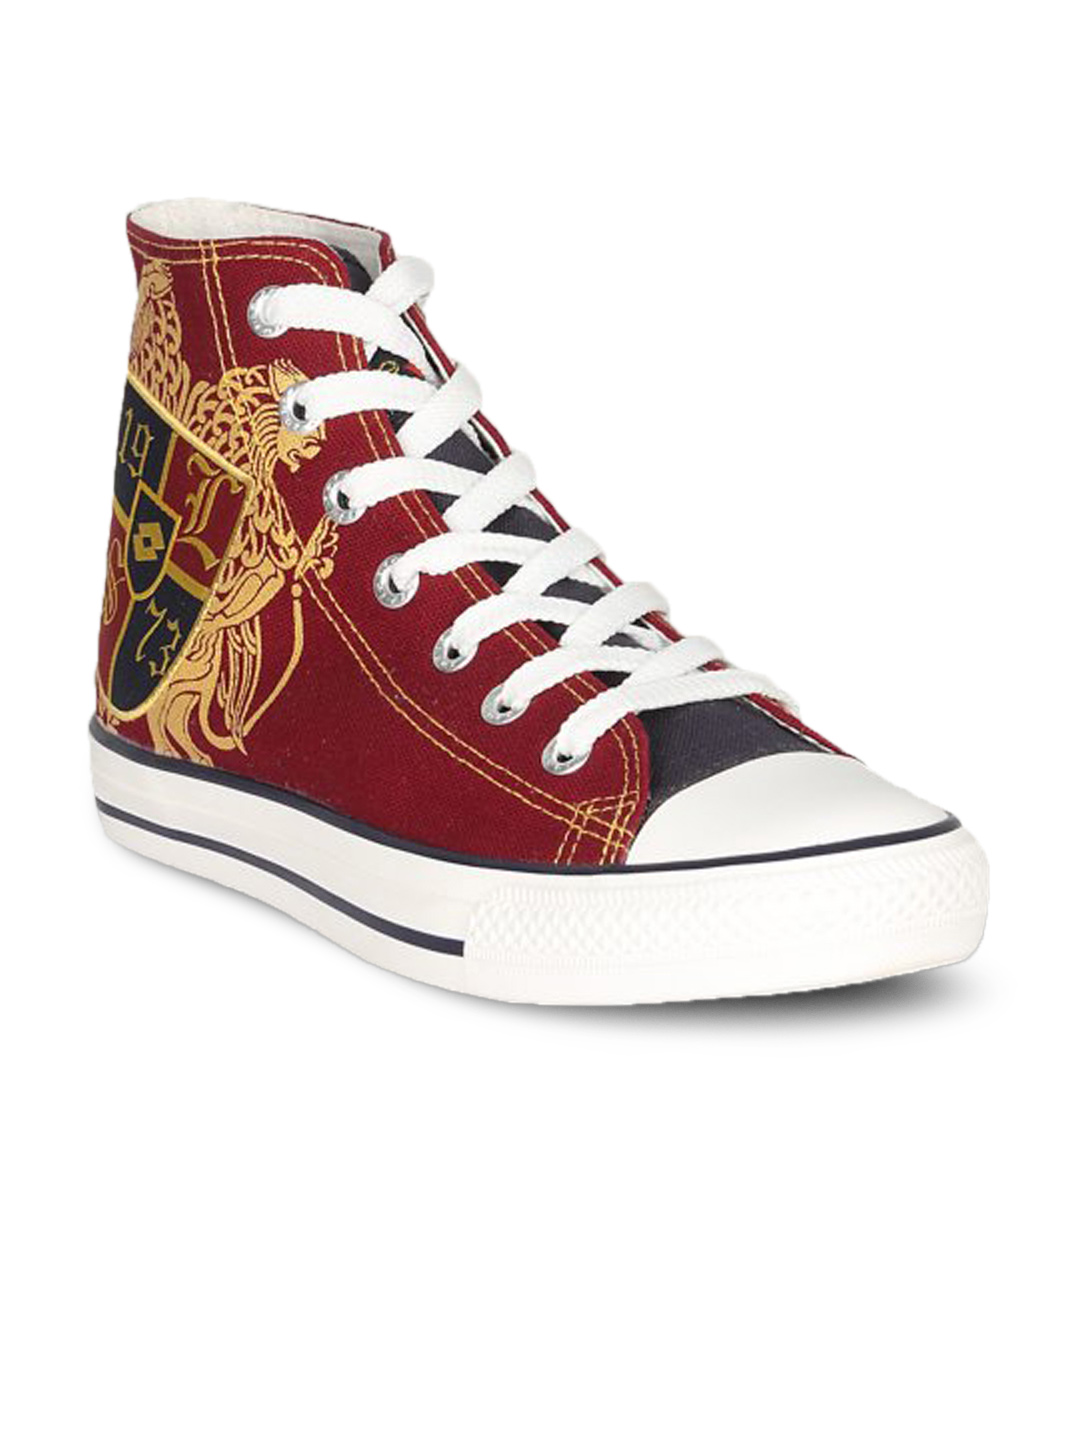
Lotto Unisex Canvas Red Shoe
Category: Footwear / Shoes / Casual Shoes
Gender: Unisex
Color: Red
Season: Summer 2011
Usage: Casual